Joshua Zirkzee

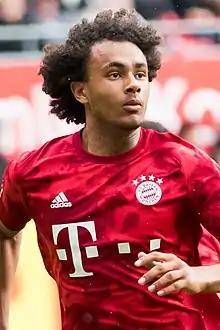
Zirkzee playing for Bayern Munich in 2019

Joshua Orobosa Zirkzee (born 22 May 2001) is a Dutch professional footballer who plays as a forward for club Manchester United and the Netherlands national team.